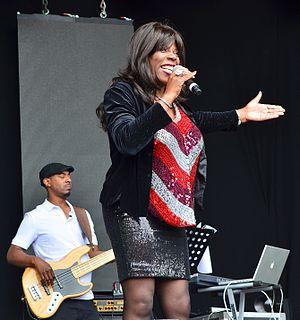
Jaki Graham, née Jacqueline Maureen Graham le 15 septembre 1956 à Birmingham en Angleterre, est une chanteuse britannique de soul, RnB, pop.